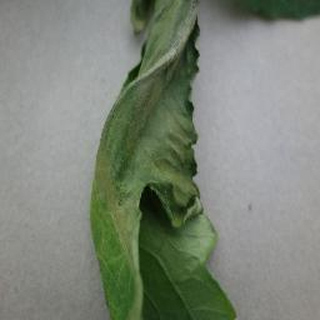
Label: tomato_late_blight